Teresina Metro

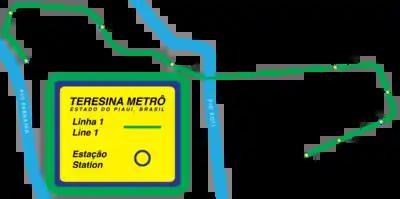
Teresina Metro.

The Teresina Metro (Portuguese: "Metrô de Teresina", commonly called "Metrô"), in Teresina, the capital and largest city of the Brazilian state of Piauí, is a diesel commuter rail line operated by CMTP (Metropolitan Public Transport Company). It is long with a daily ridership of about 12,000.